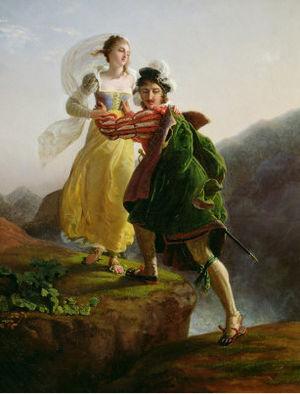
Jean-Louis Ducis, né le 14 juillet 1775 à Versailles et mort le 2 mars 1847 à Paris, est un peintre français.